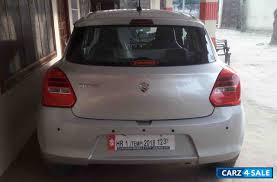
Label: noambulance